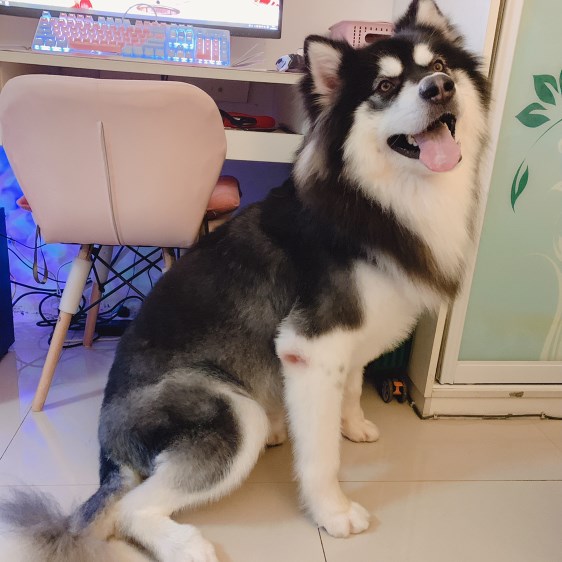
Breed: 1324-n000004-malamute